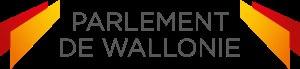
La Wallonie est une région culturelle et historique occupant le sud de la Belgique. Elle appartient principalement au domaine linguistique roman, par opposition au domaine linguistique germanique du nord. Ce concept de « terre romane » dont le nom a été inventé en 1886 est la base des revendications du mouvement wallon. Elle se concrétise politiquement par la création en 1970 de la région de langue française et de la Région wallonne qui deviendra en 1980 l'institution politique gouvernant la Wallonie. Elle a pour capitale Namur.